Joseph Garcia (American politician)

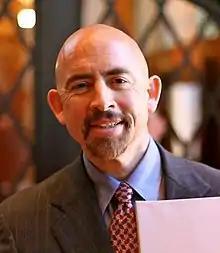
Garcia in 2011

Joseph A. Garcia (born March 21, 1957) is an American lawyer and politician. He served as the 48th Lieutenant Governor of Colorado from January 2011 to May 2016. He is currently the chancellor of the Colorado Community College System.